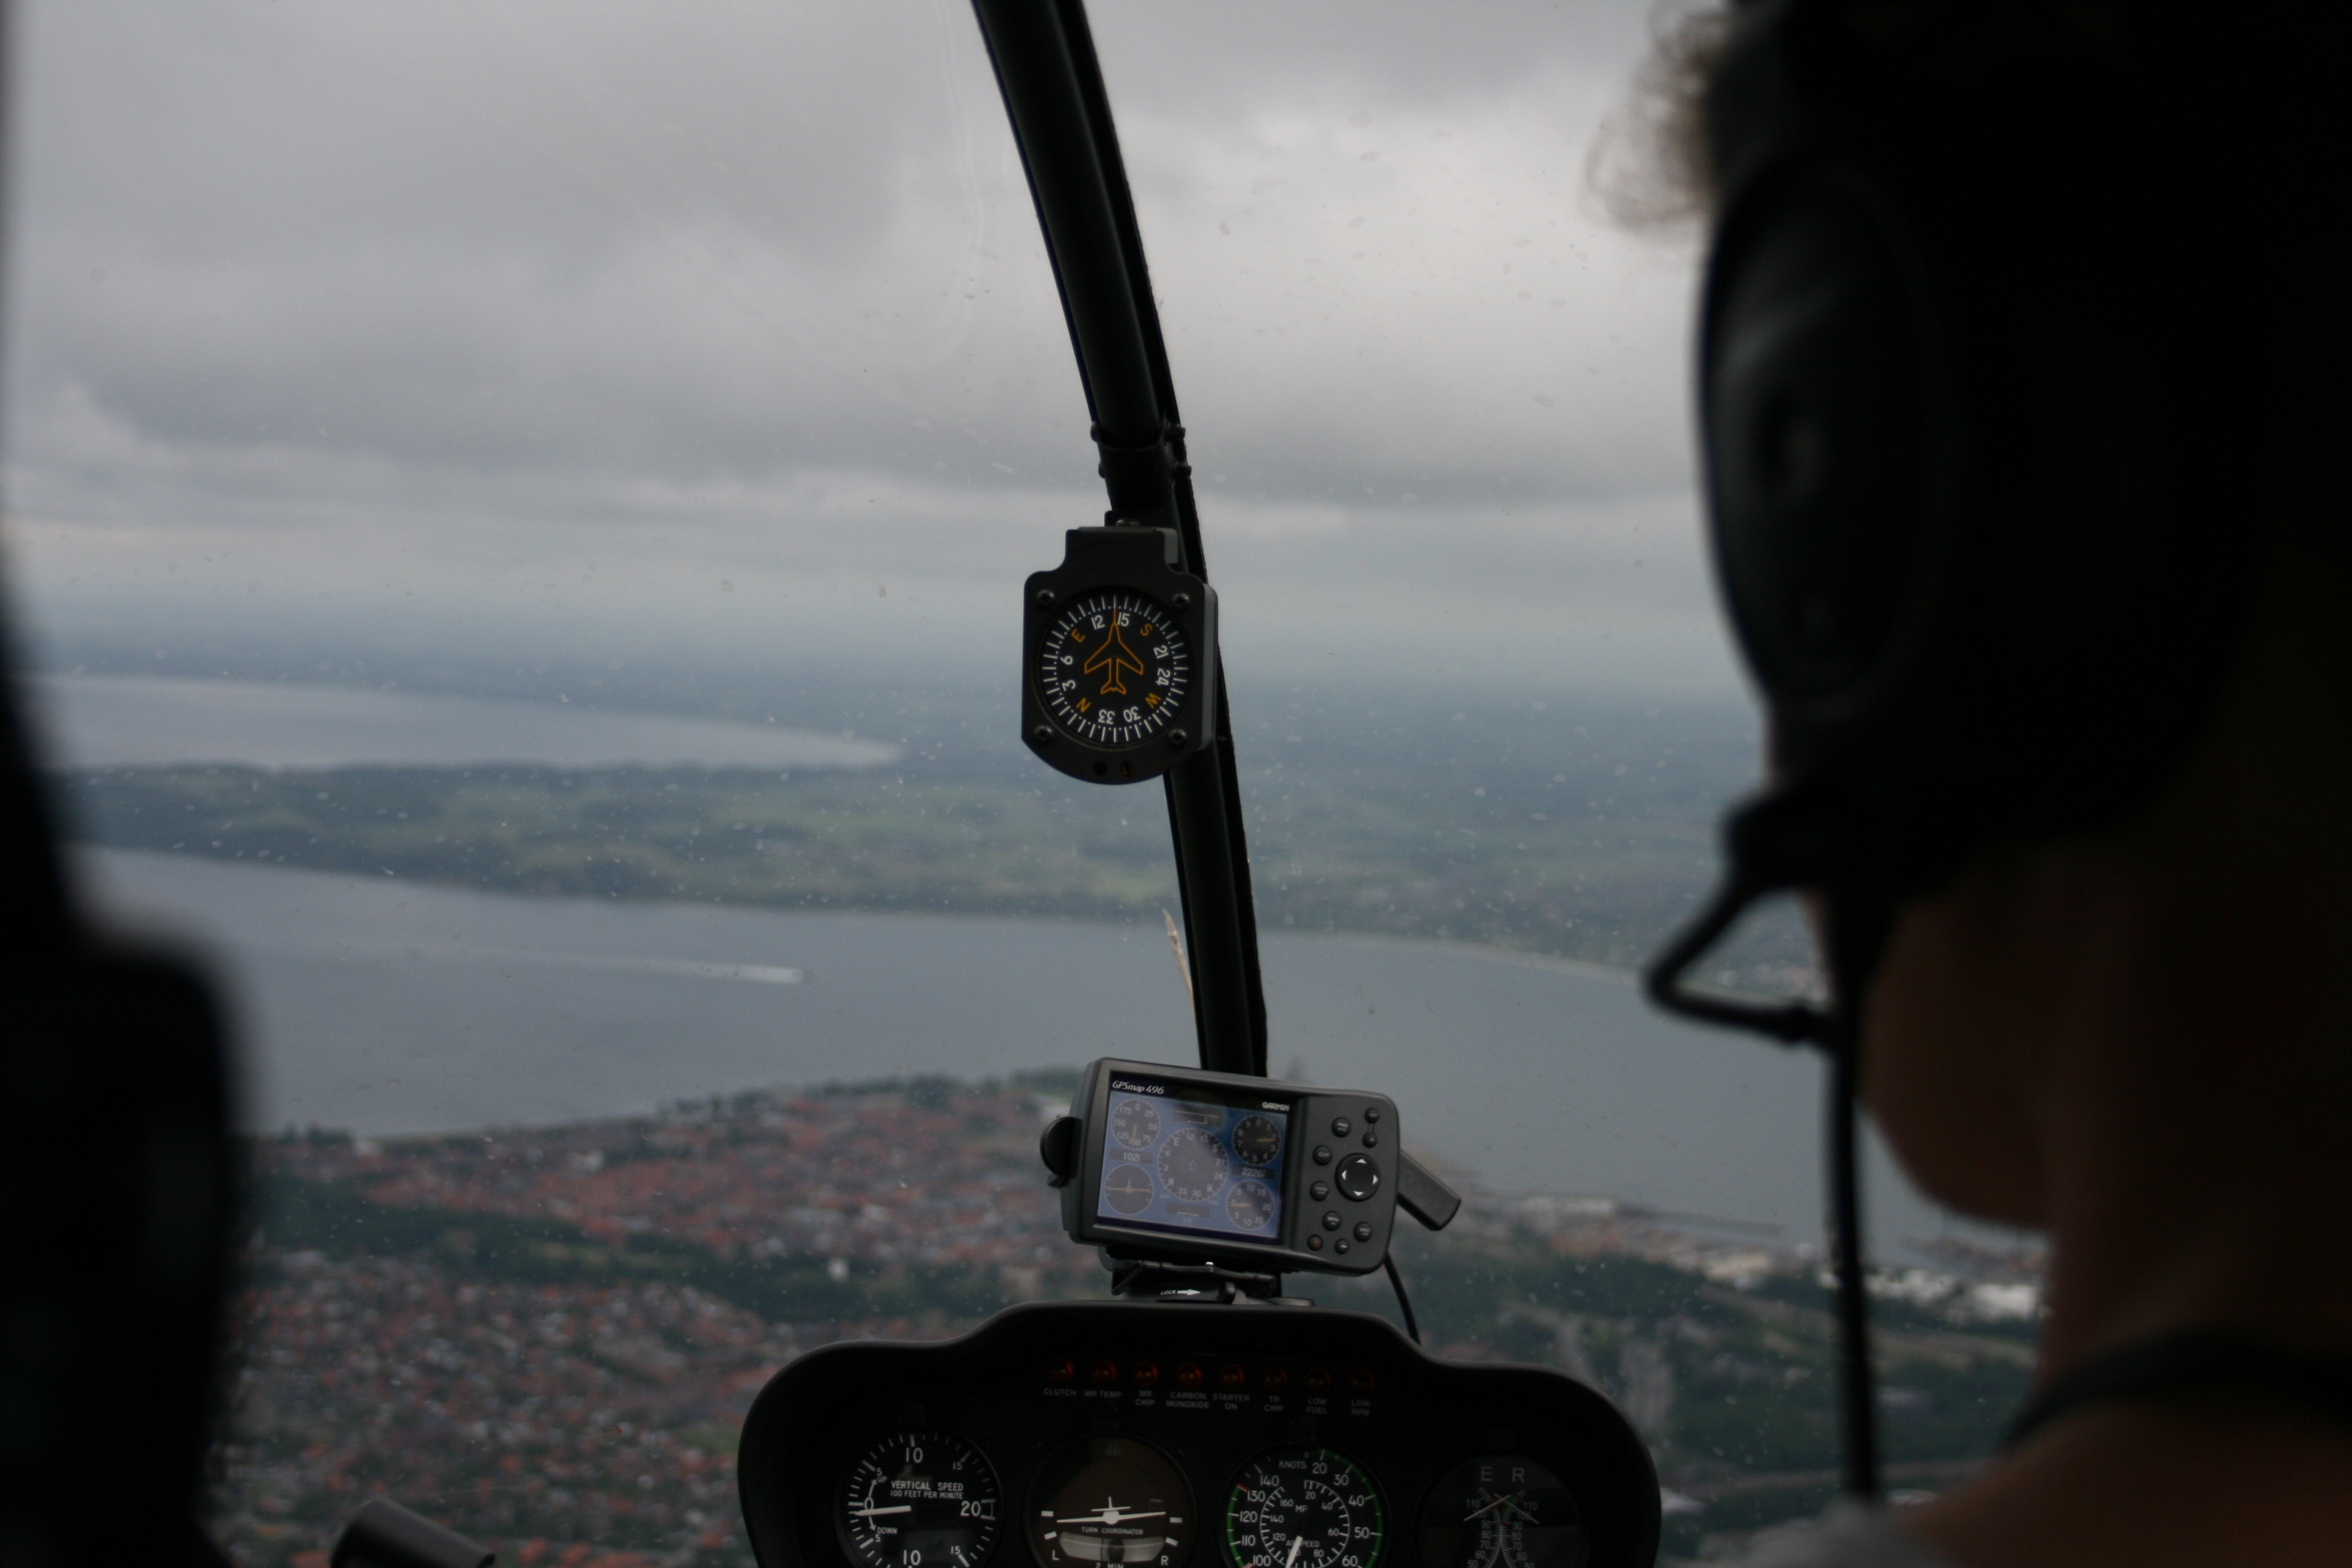
driving, airplane, aircraft, vehicle, aviation, flight, helicopter, screenshot, military aircraft, atmosphere of earth